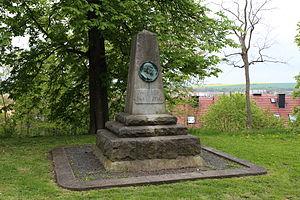
Friedrich Traugott Kützing est un botaniste allemand spécialiste des algues, né le 8 décembre 1807 à Ritteburg et mort le 9 septembre 1892 à Nordhausen.